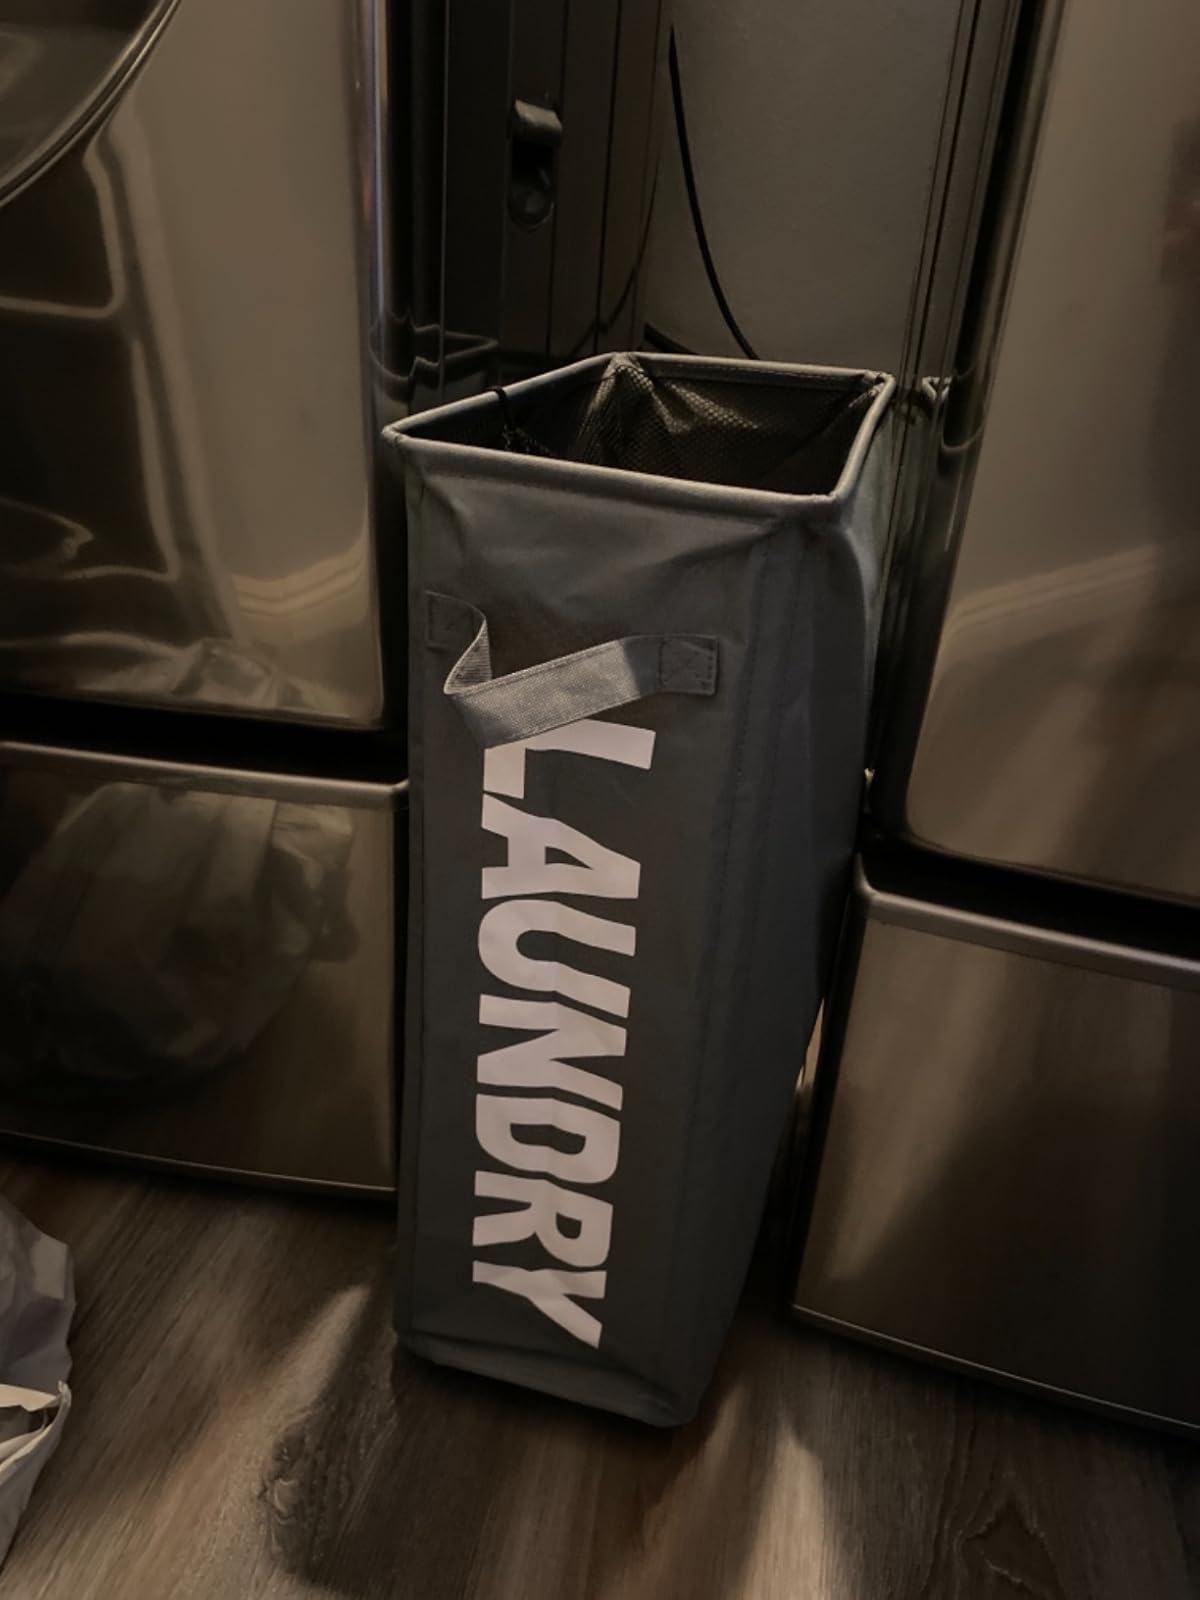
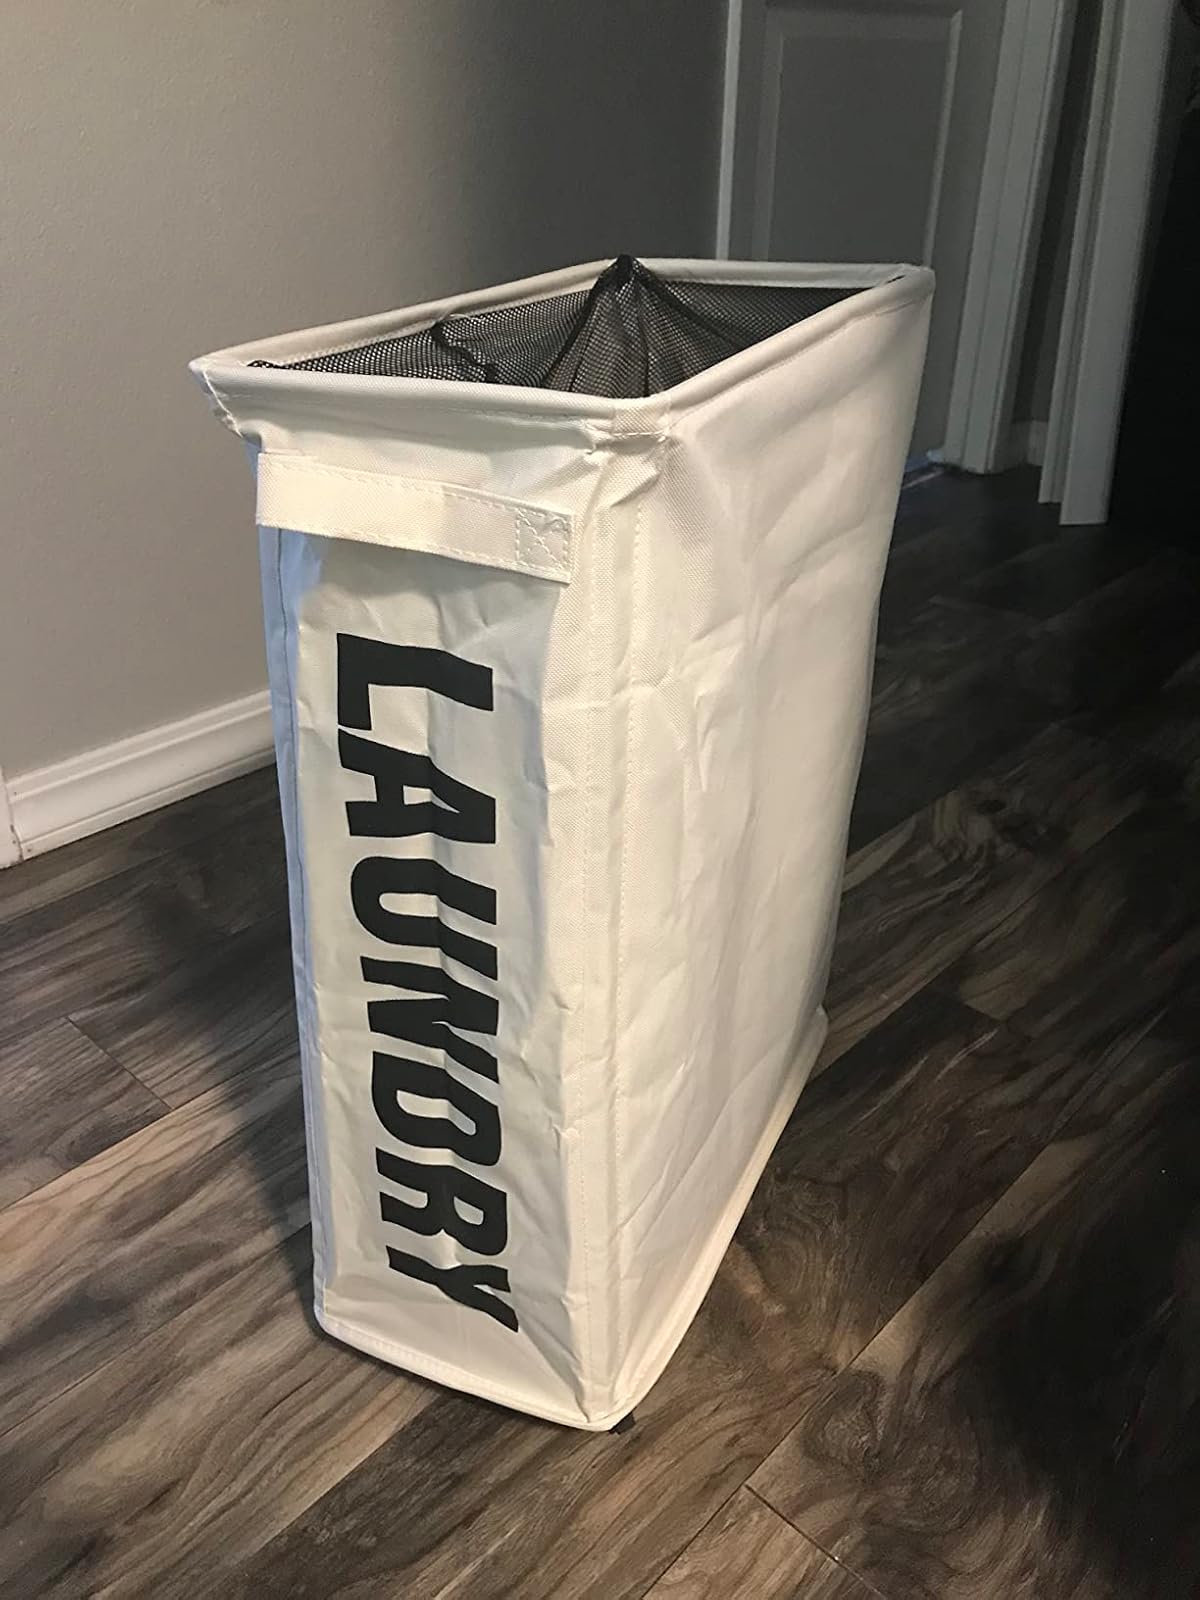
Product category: items_hamper
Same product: no